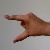
The image shows a hand gesture representing the letter 'Z' in Indian Sign Language.